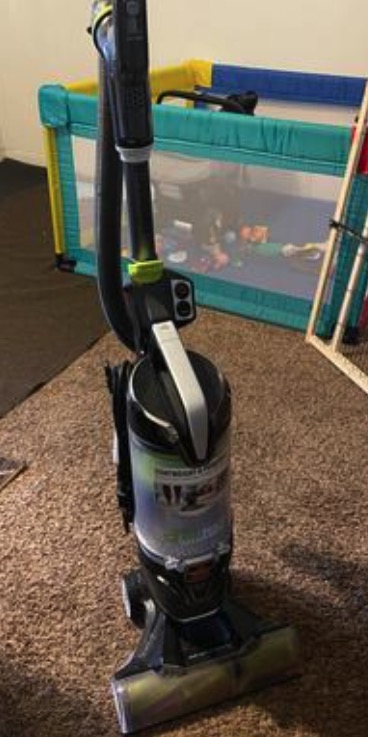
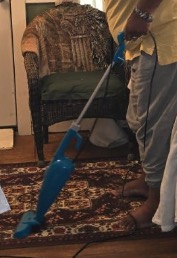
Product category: items_vacuum
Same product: no